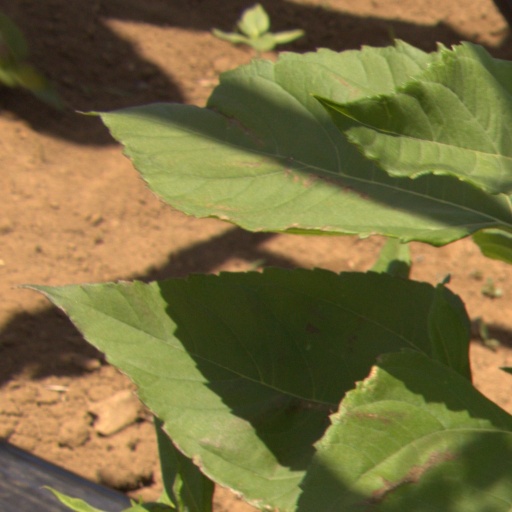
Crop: Jerusalem artichoke